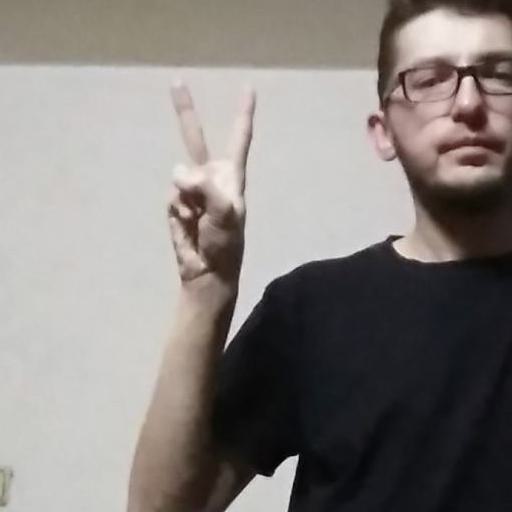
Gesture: peace